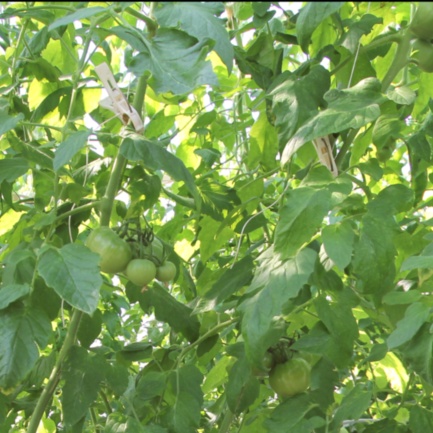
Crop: tomato